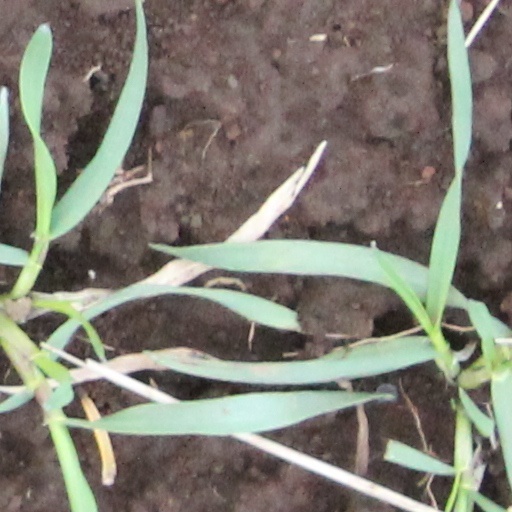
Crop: wheat